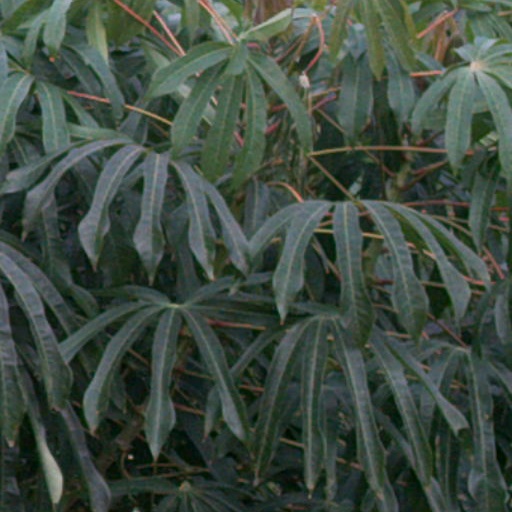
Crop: cassava